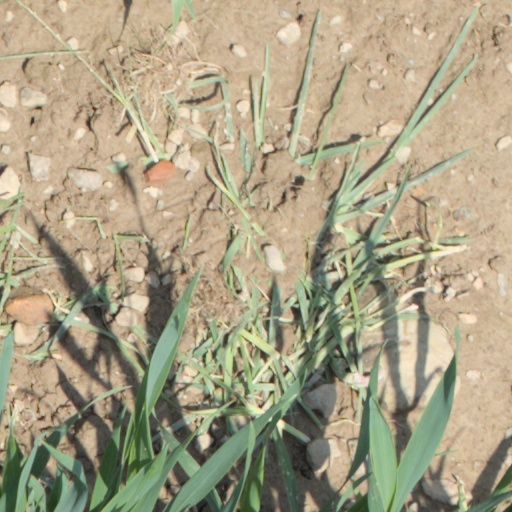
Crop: wheat